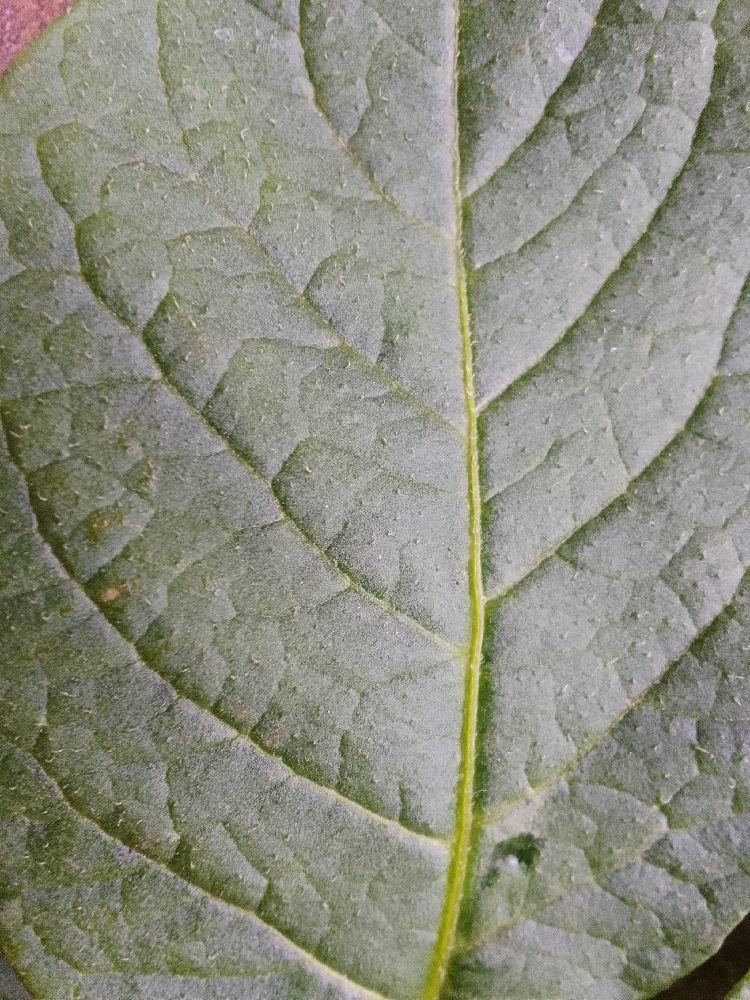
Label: Healthy